Fournier RF 3

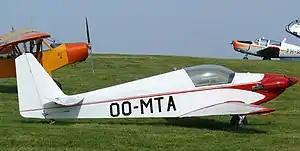
Belgian-registered RF-3 in 2012

The Fournier RF-3 is a single-seat motor glider designed by René Fournier and first flown in 1960.